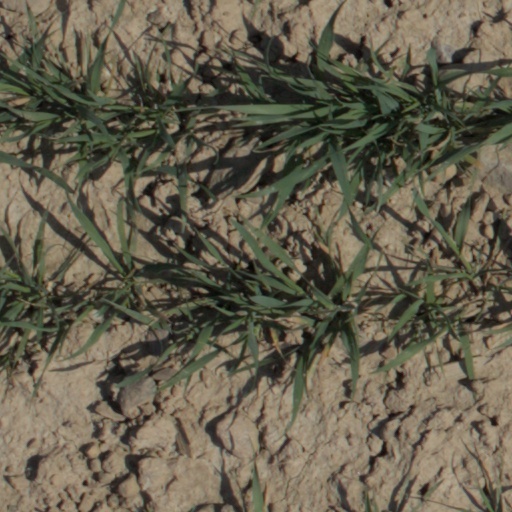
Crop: wheat